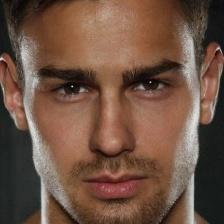
Label: faces